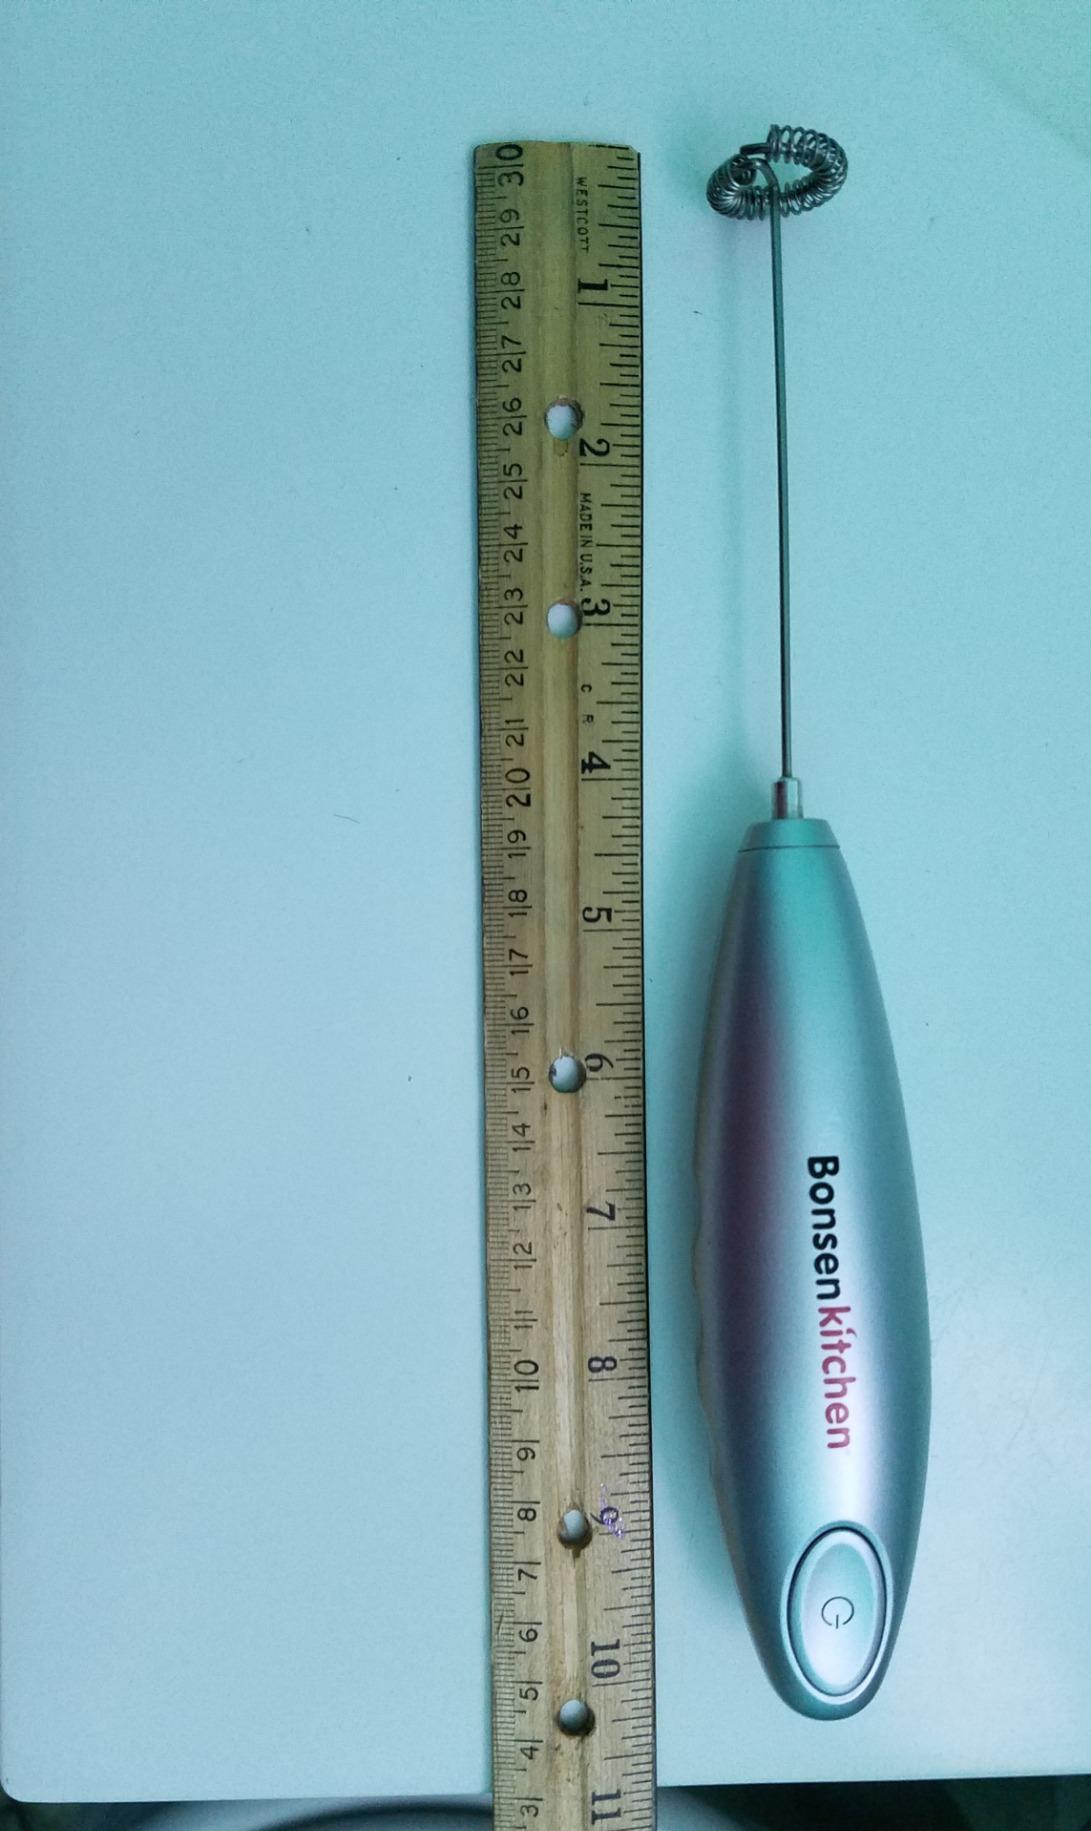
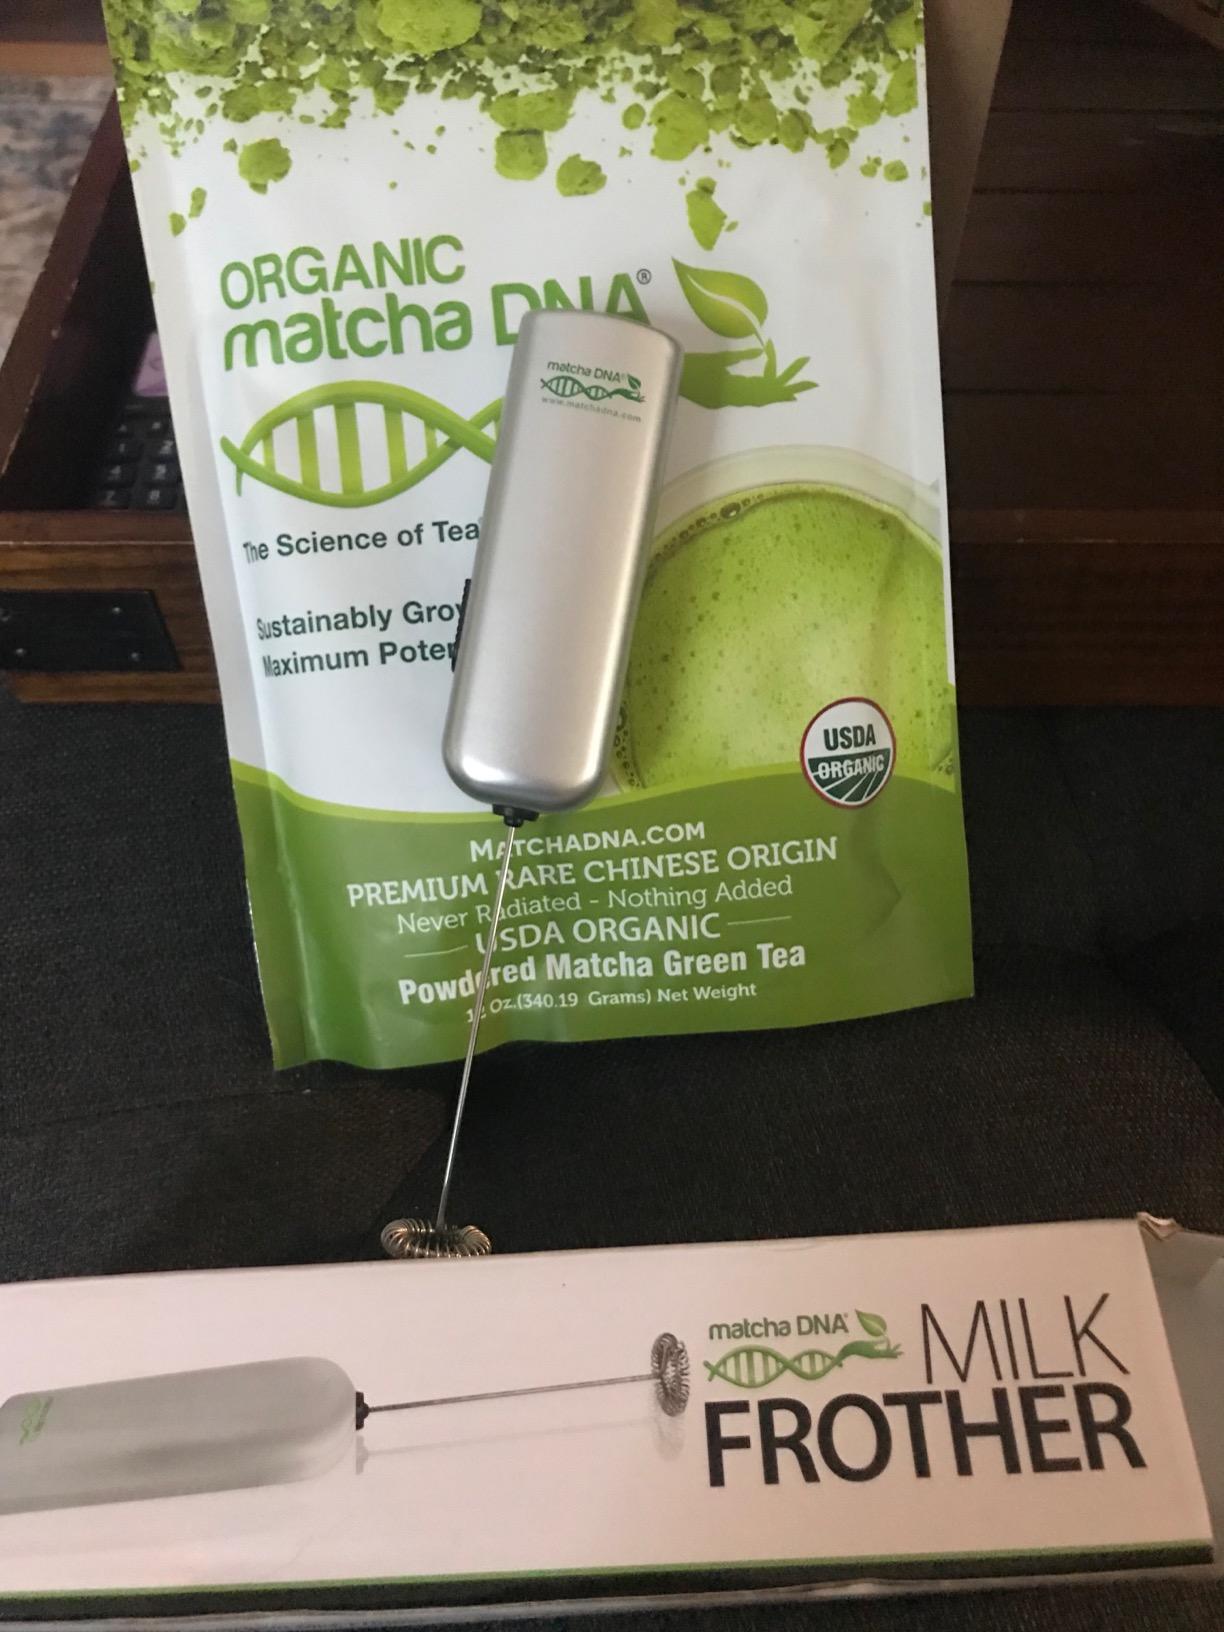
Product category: items_mixer
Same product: no